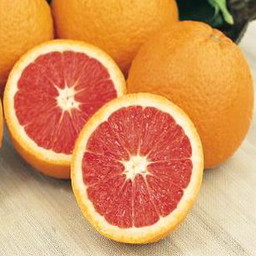
Label: peels